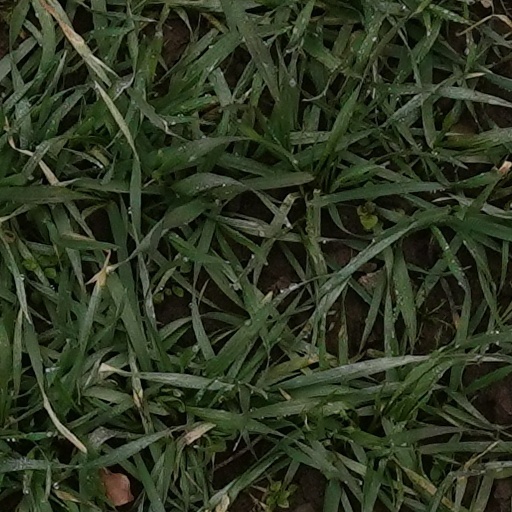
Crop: wheat